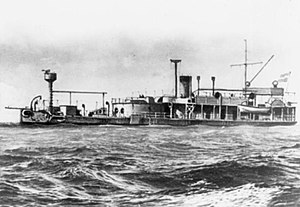
Kystpanserskib / Lande og skibe
Kystpanserskibe var krigsskibe, der var beregnet til tjeneste i kystnære farvande. Lige som de søgående panserskibe var de beskyttet af panser, men de adskilte sig ved at have lavere rækkevidde og fart. Denne prioritering betød, at man med et lille deplacement kunne få skibe med stor slagkraft og god beskyttelse. De var typisk mindre end de søgående panserskibe og havde deplacementer fra 1.000 til 8.000 tons.